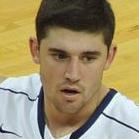
Age: 21